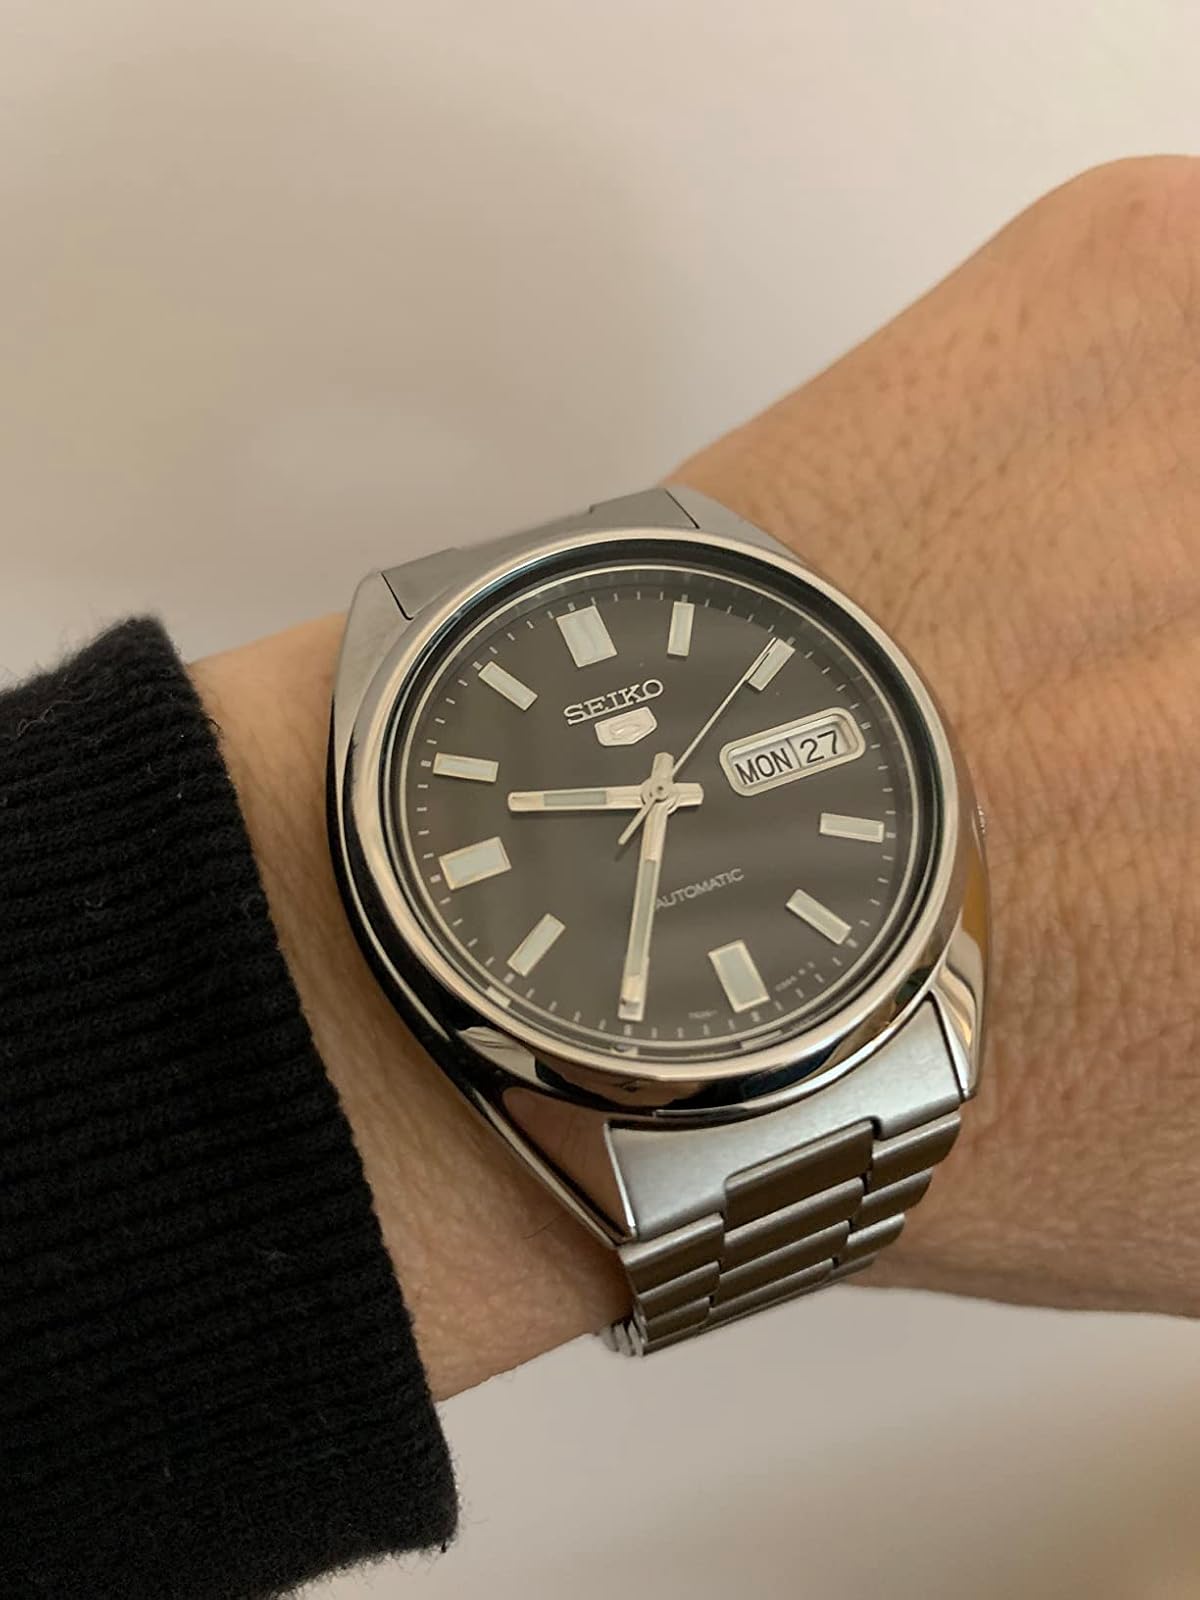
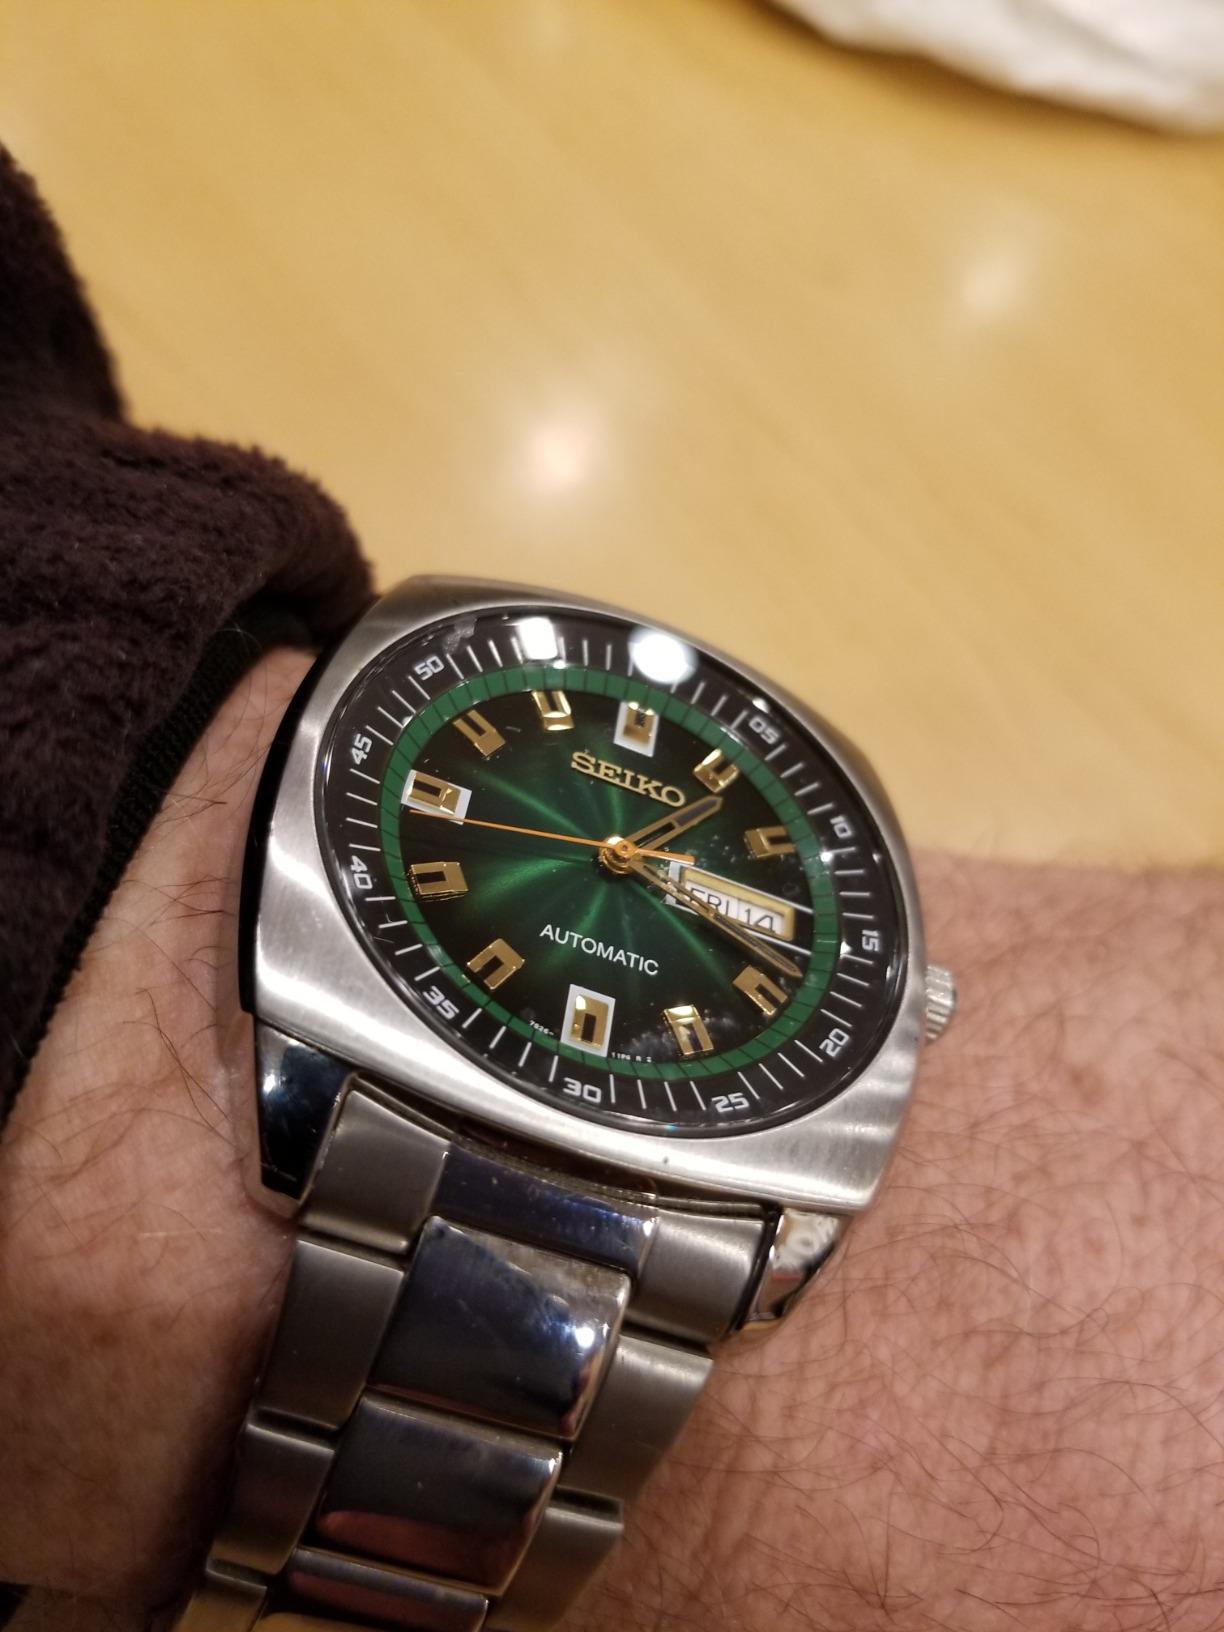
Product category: accessories_watch
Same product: no